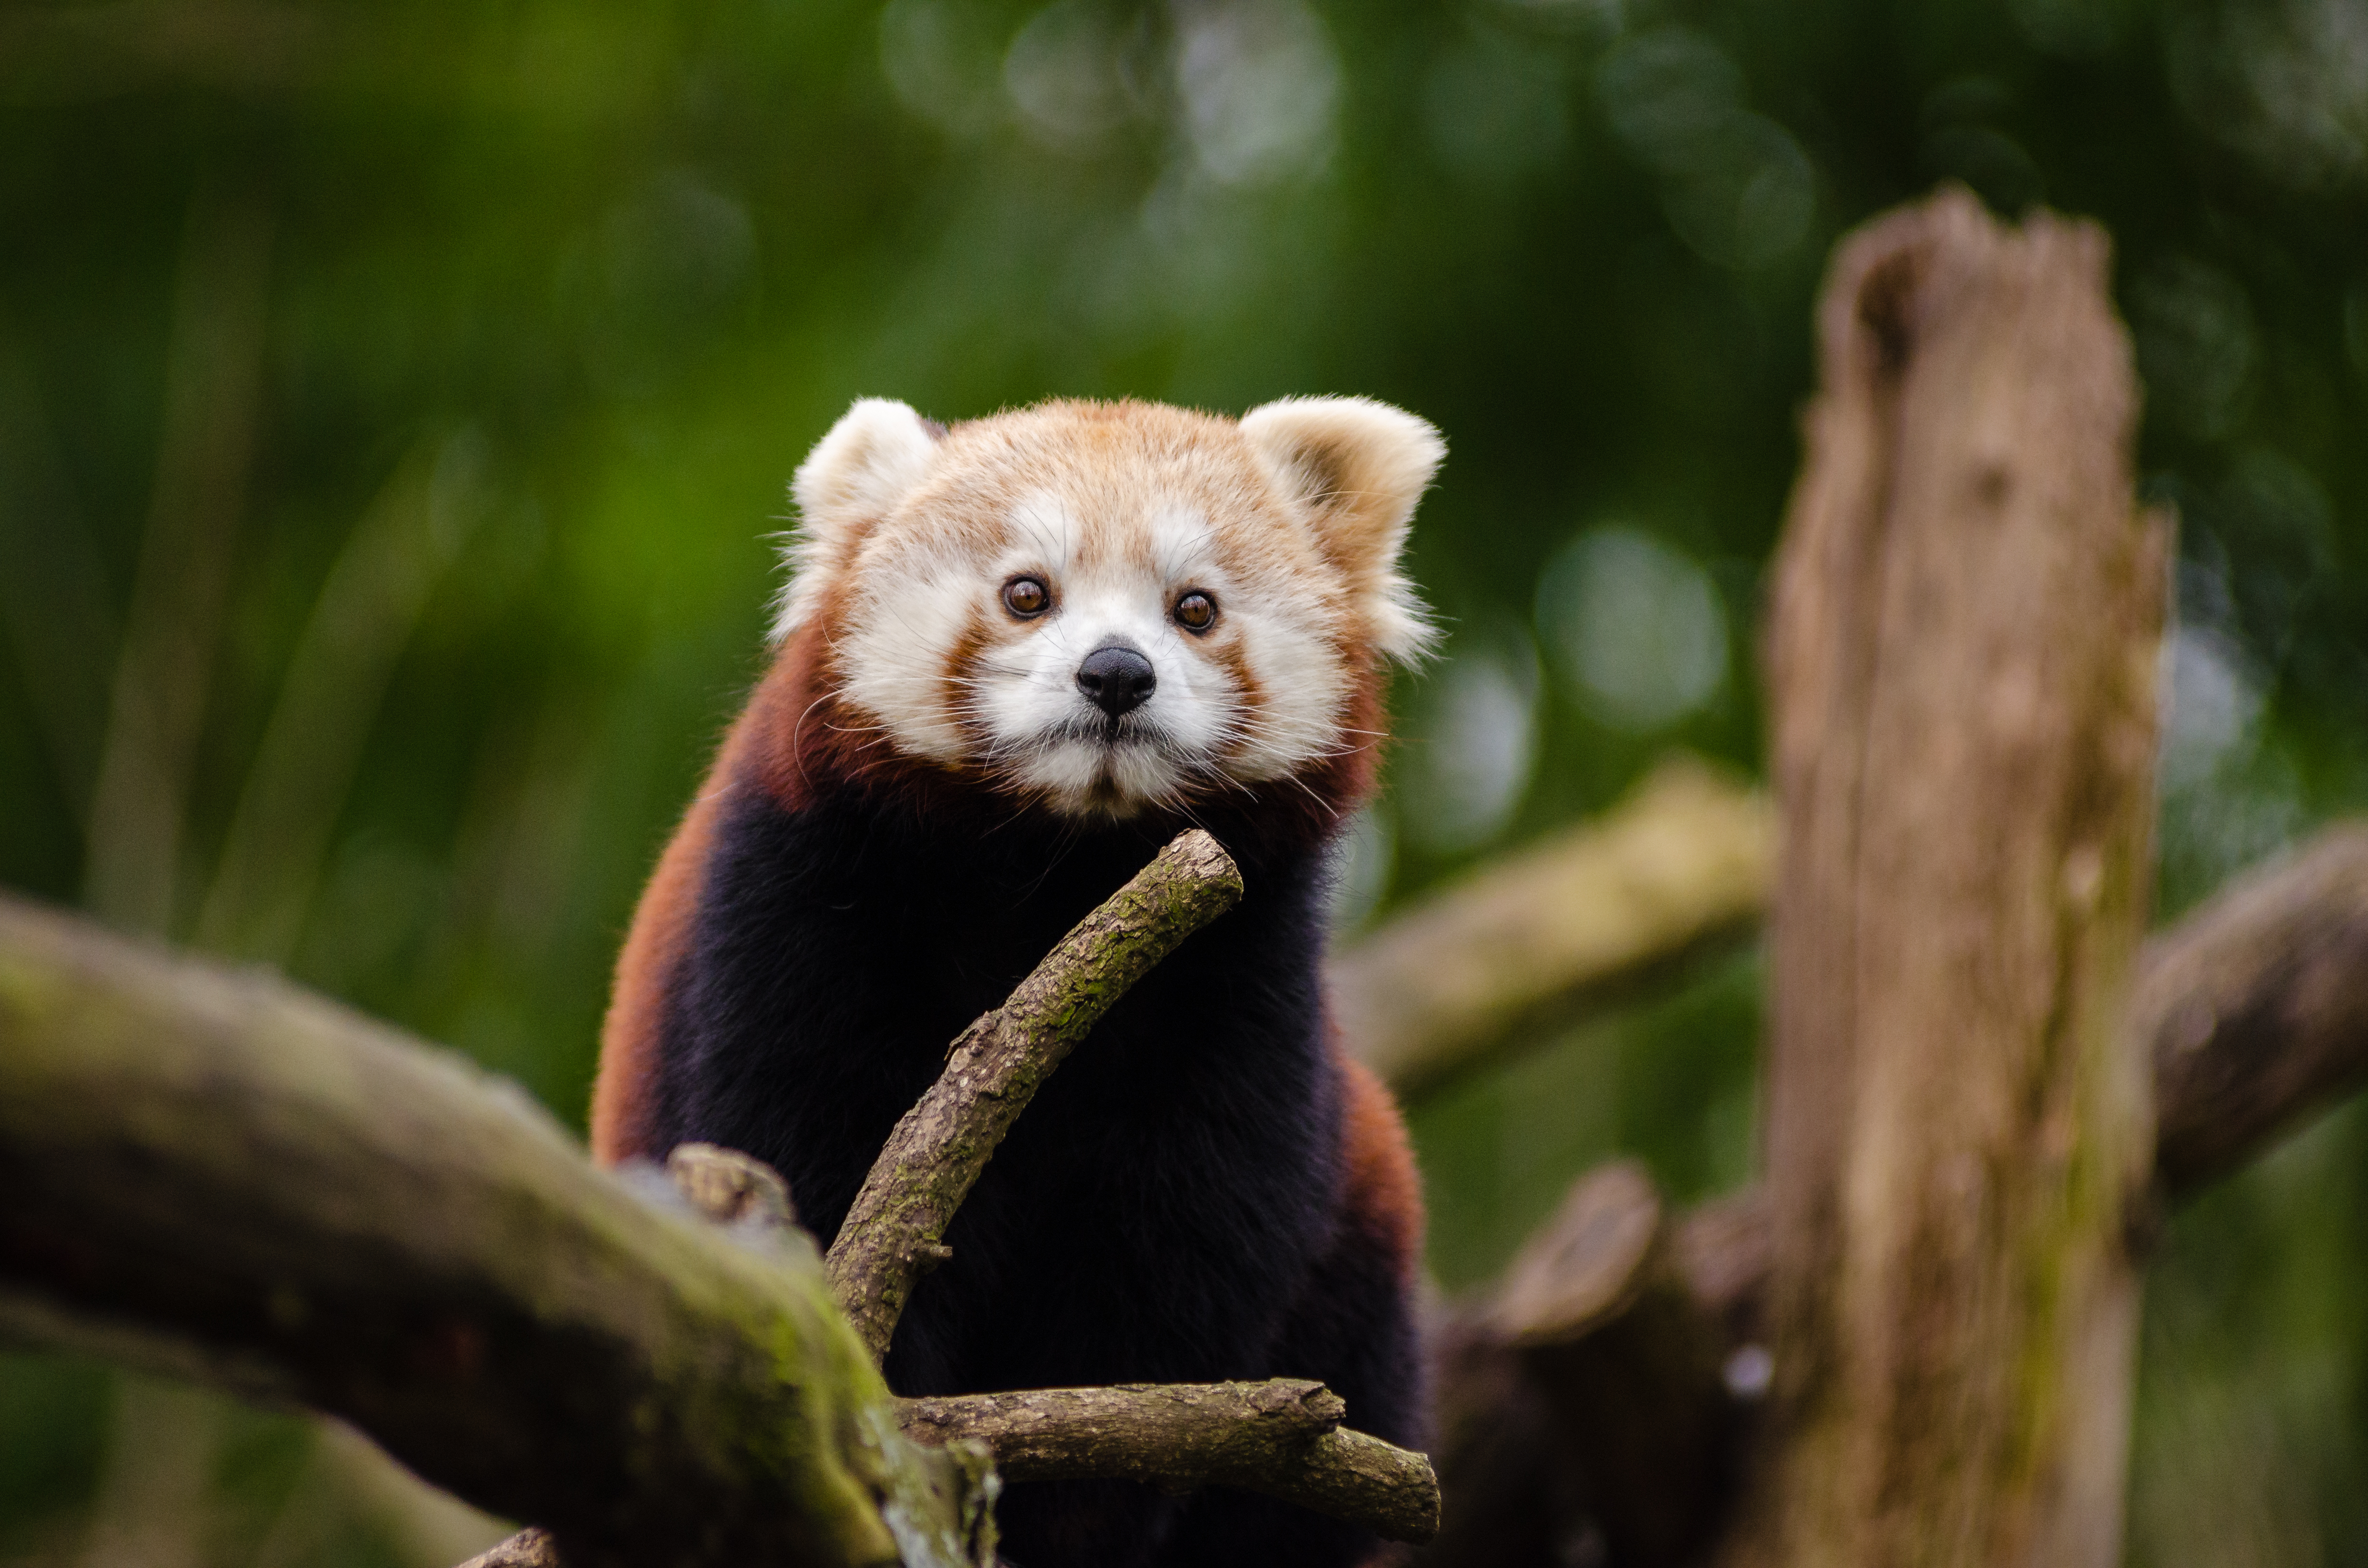
tree, nature, cold, winter, bokeh, vintage, sweet, feet, animal, cute, female, bear, wildlife, zoo, fur, orange, young, green, high, red, foot, mammal, nikon, fauna, brown bear, red panda, panda, 2015, face, nose, paw, tail, animals, ears, endangered, vertebrate, germany, deutschland, natur, paws, tier, iso, fell, gesicht, baum, adorable, bamboo, d7000, roter, kleiner, niedlich, sues, suess, species, bedrohte, tierart, tierpark, weiblich, jungtier, jung, ohren, schwanz, nase, bedroht, ailurus, fulgens, mozilla, firefox, wochenende, weekend, kalt, gr n, s s, dog breed group